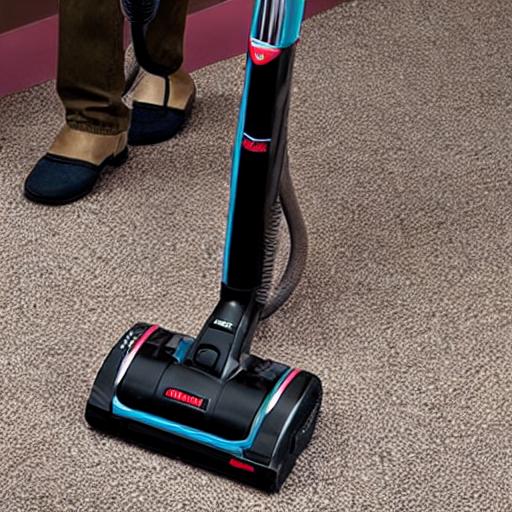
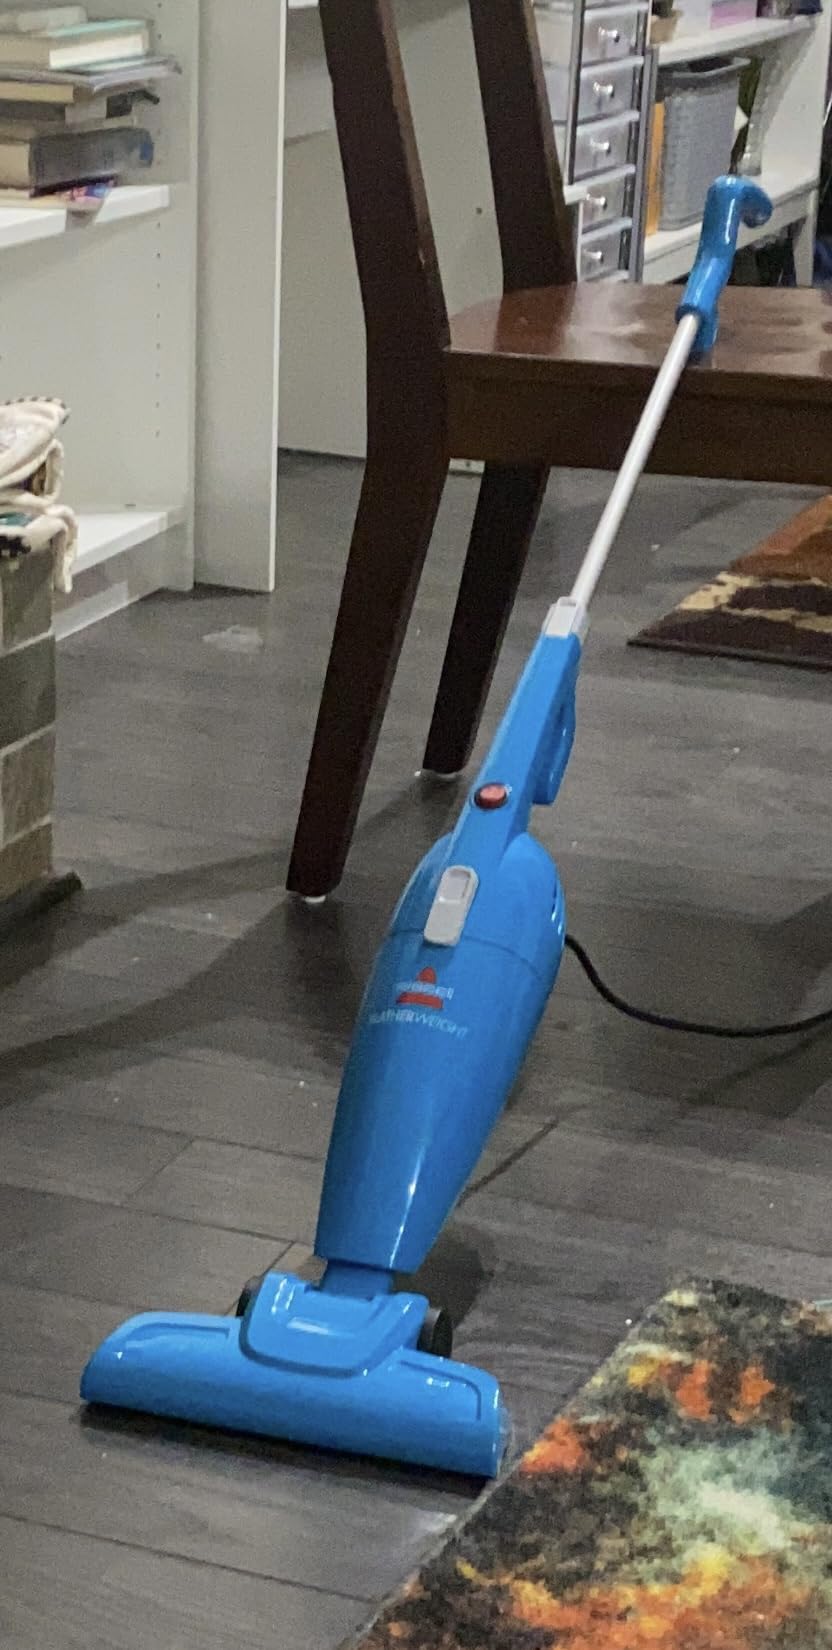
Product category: items_vacuum
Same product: no